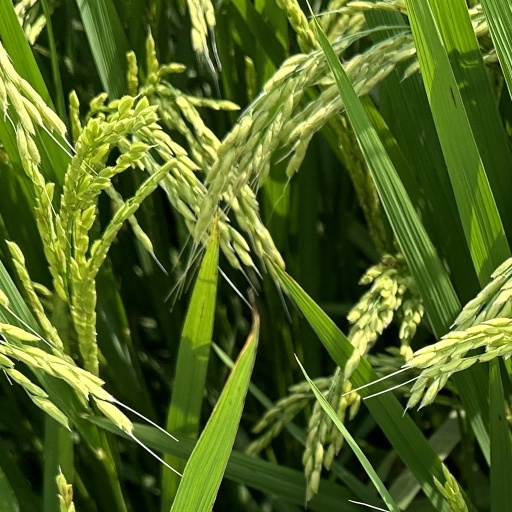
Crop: rice